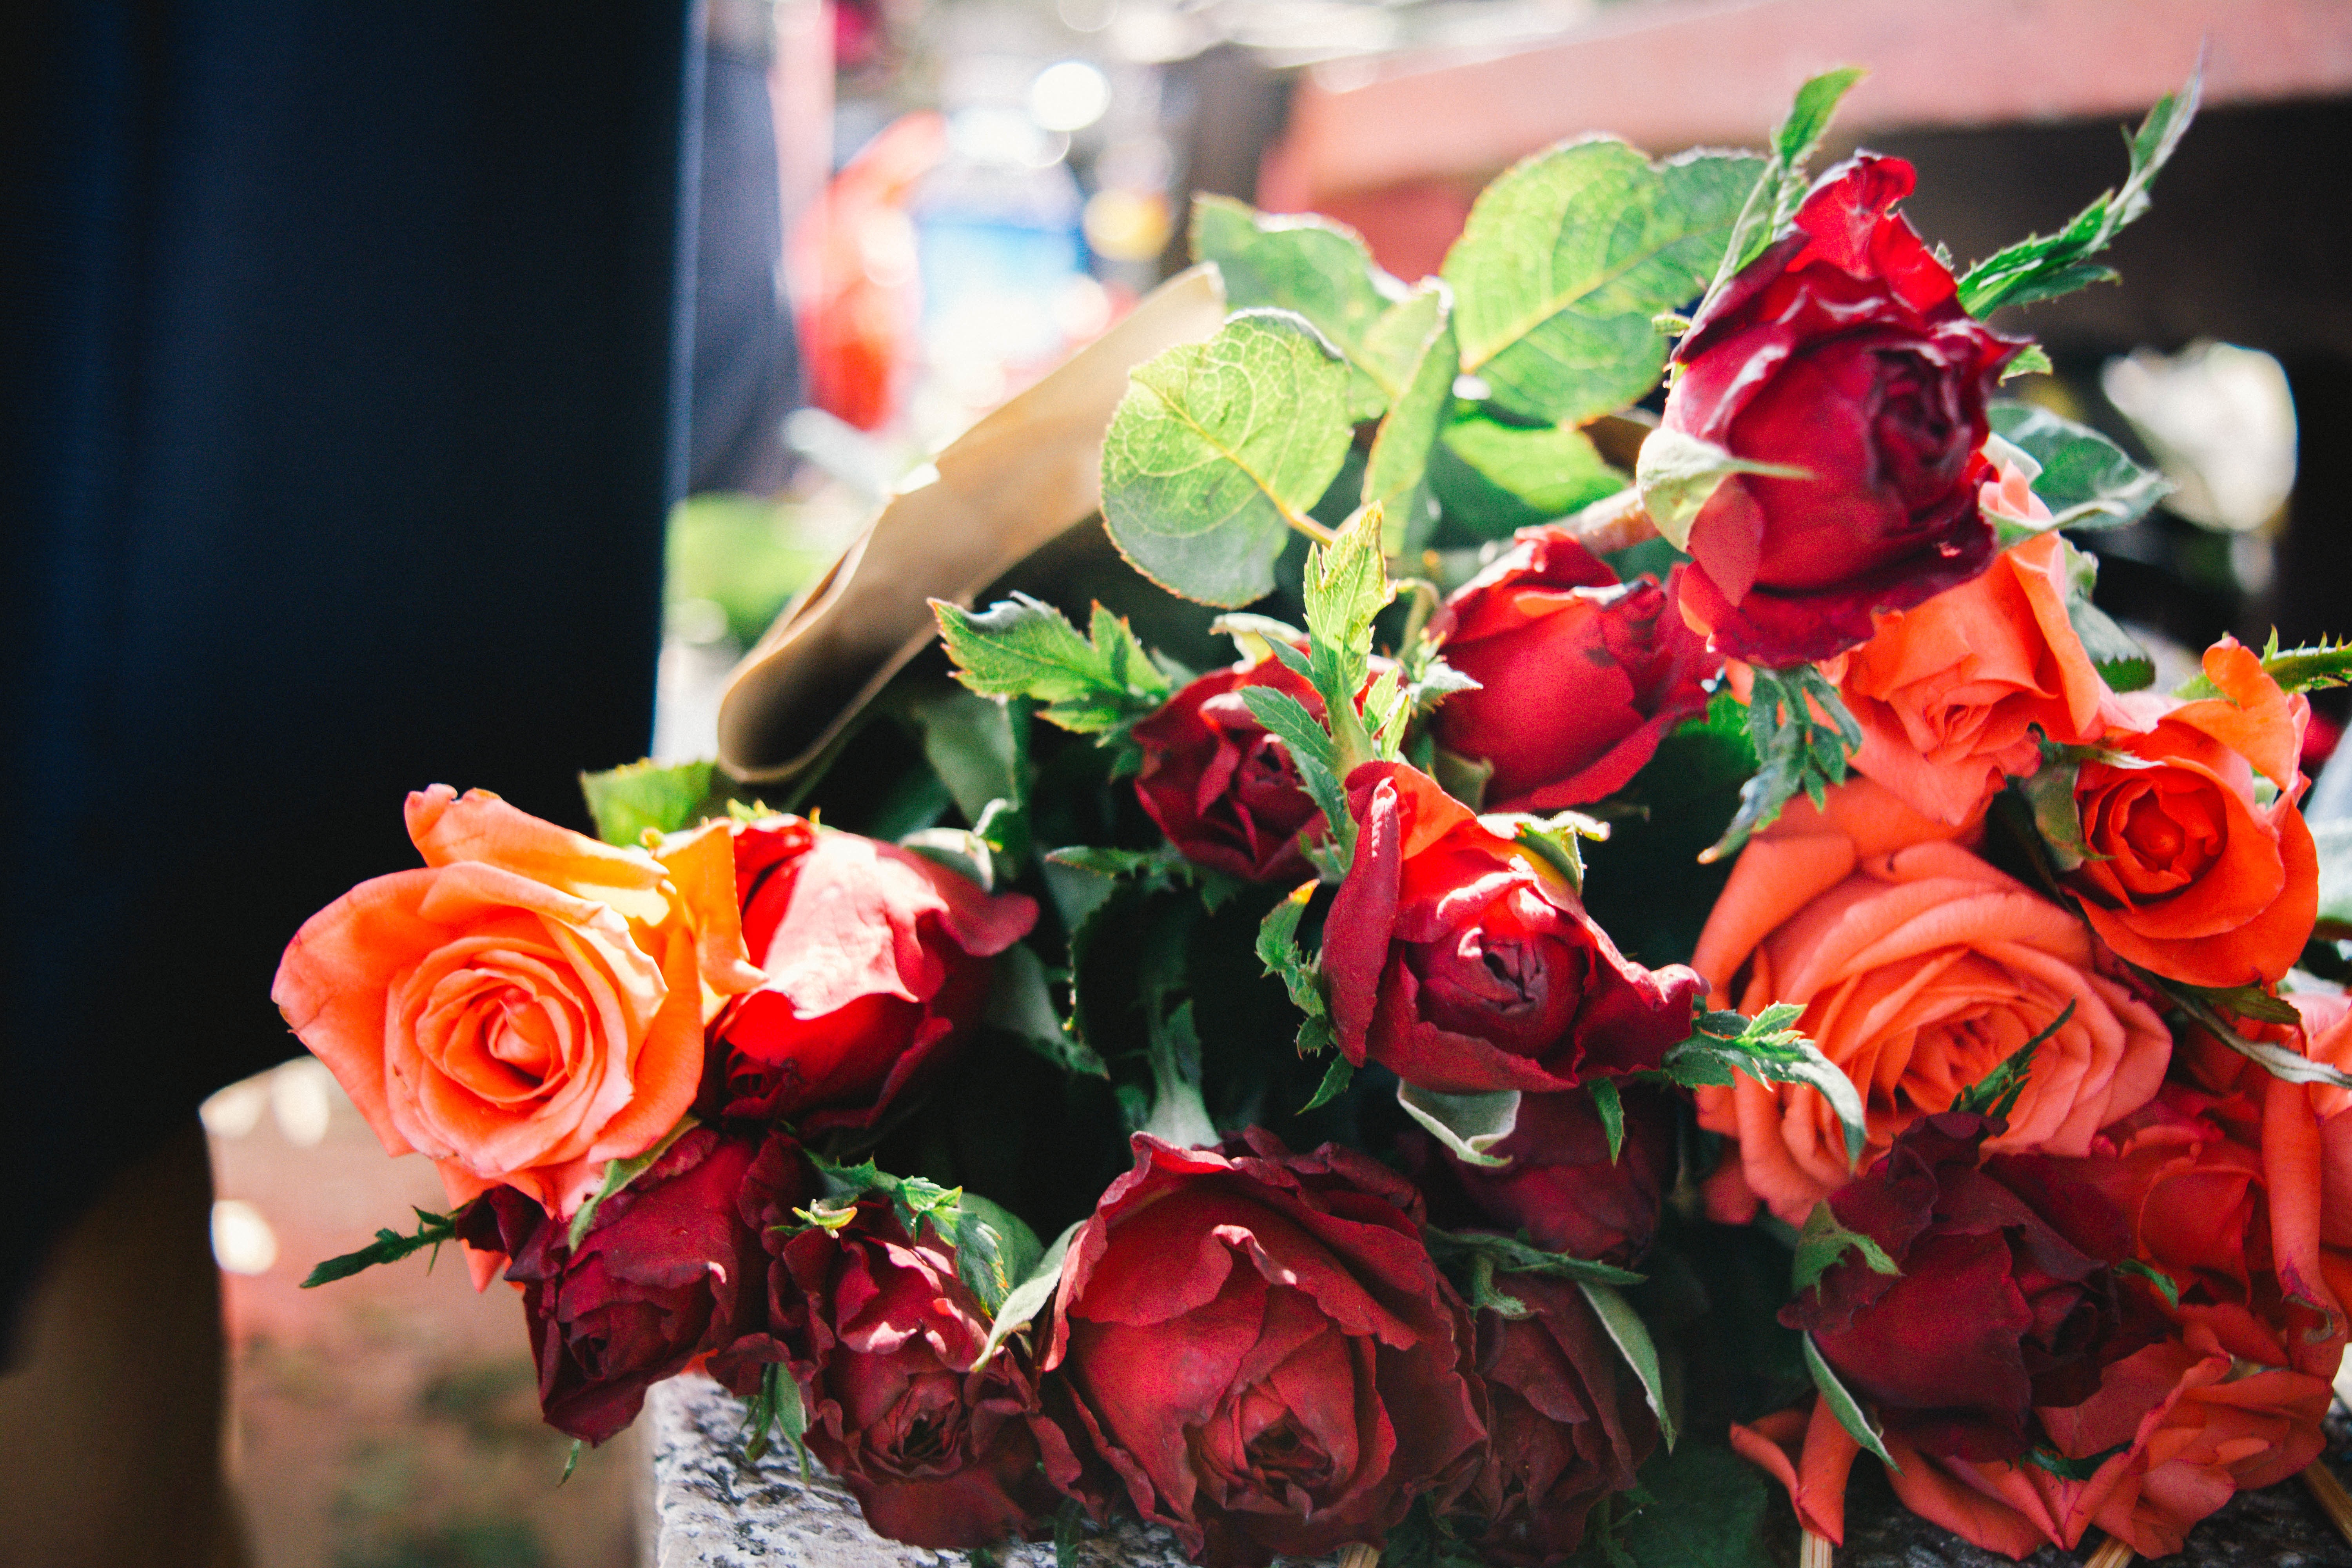
plant, flower, petal, rose, red, floristry, flowering plant, garden roses, rose family, flower bouquet, floral design, land plant, flower arranging